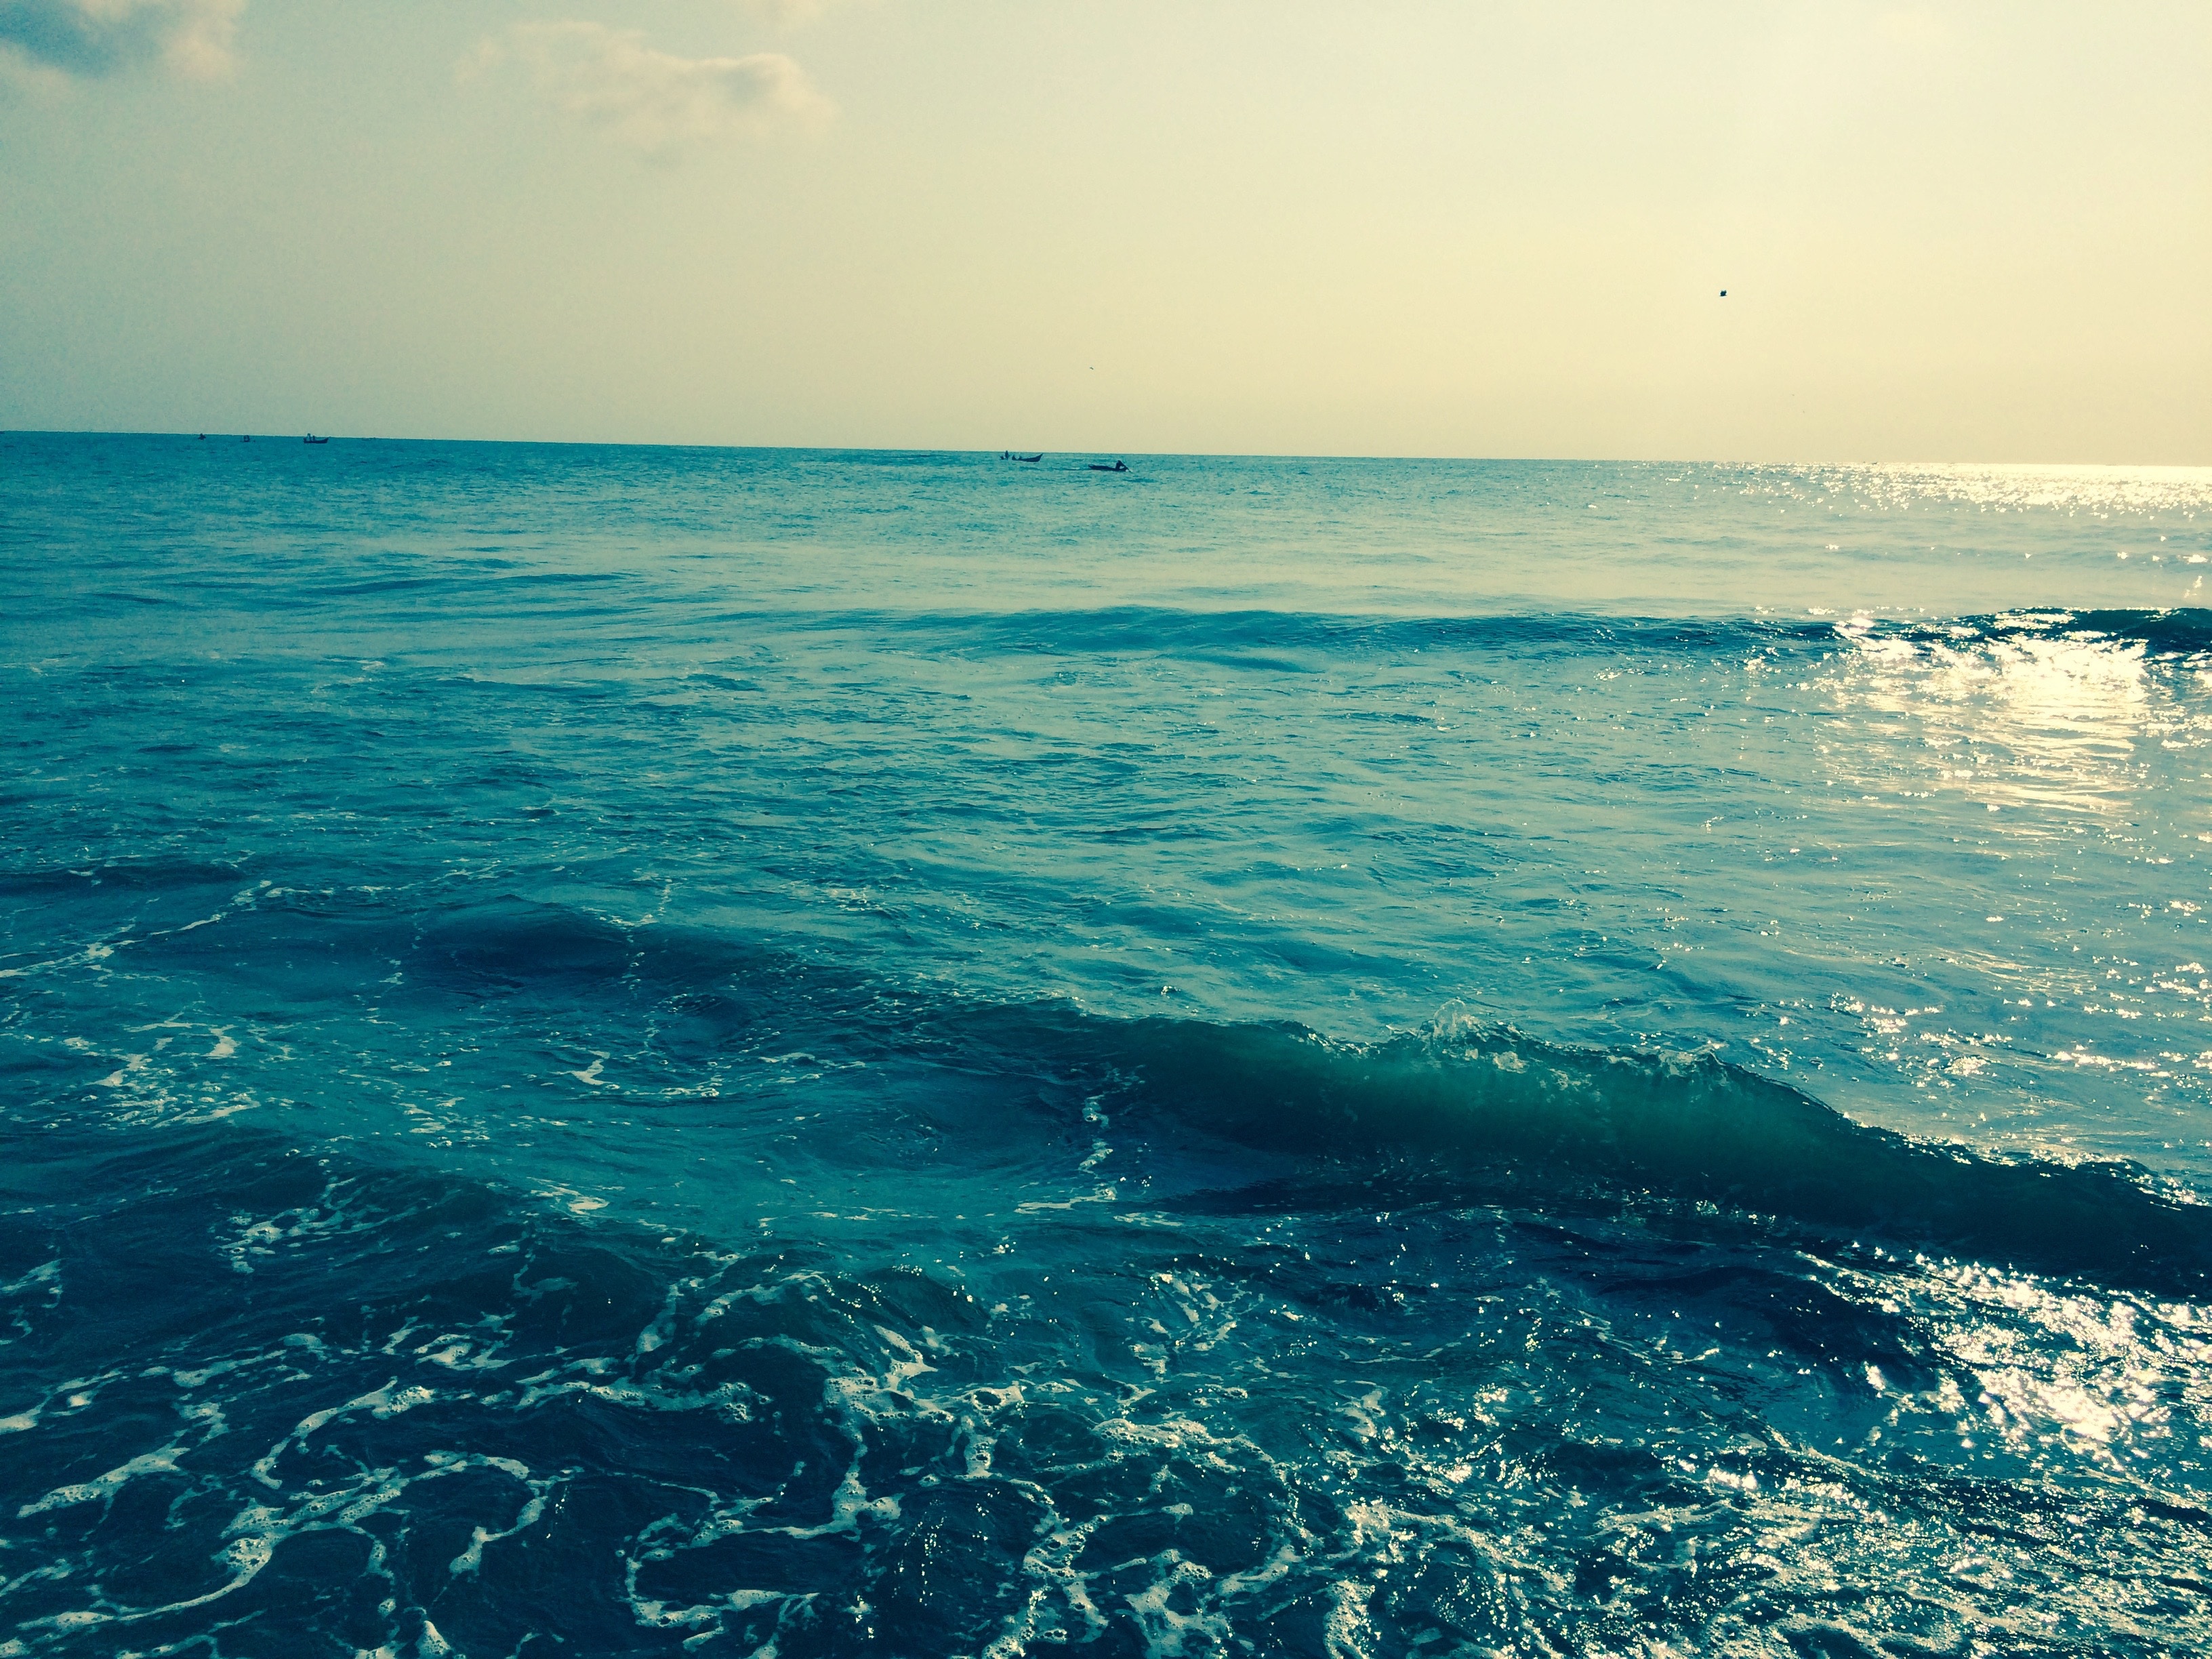
beach, sea, coast, ocean, horizon, shore, wave, body of water, cape, wind wave